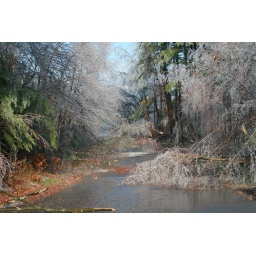
Impassible street by my house